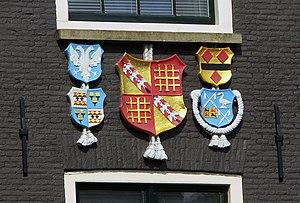
This is an image of rijksmonument number 5246 Object location52°